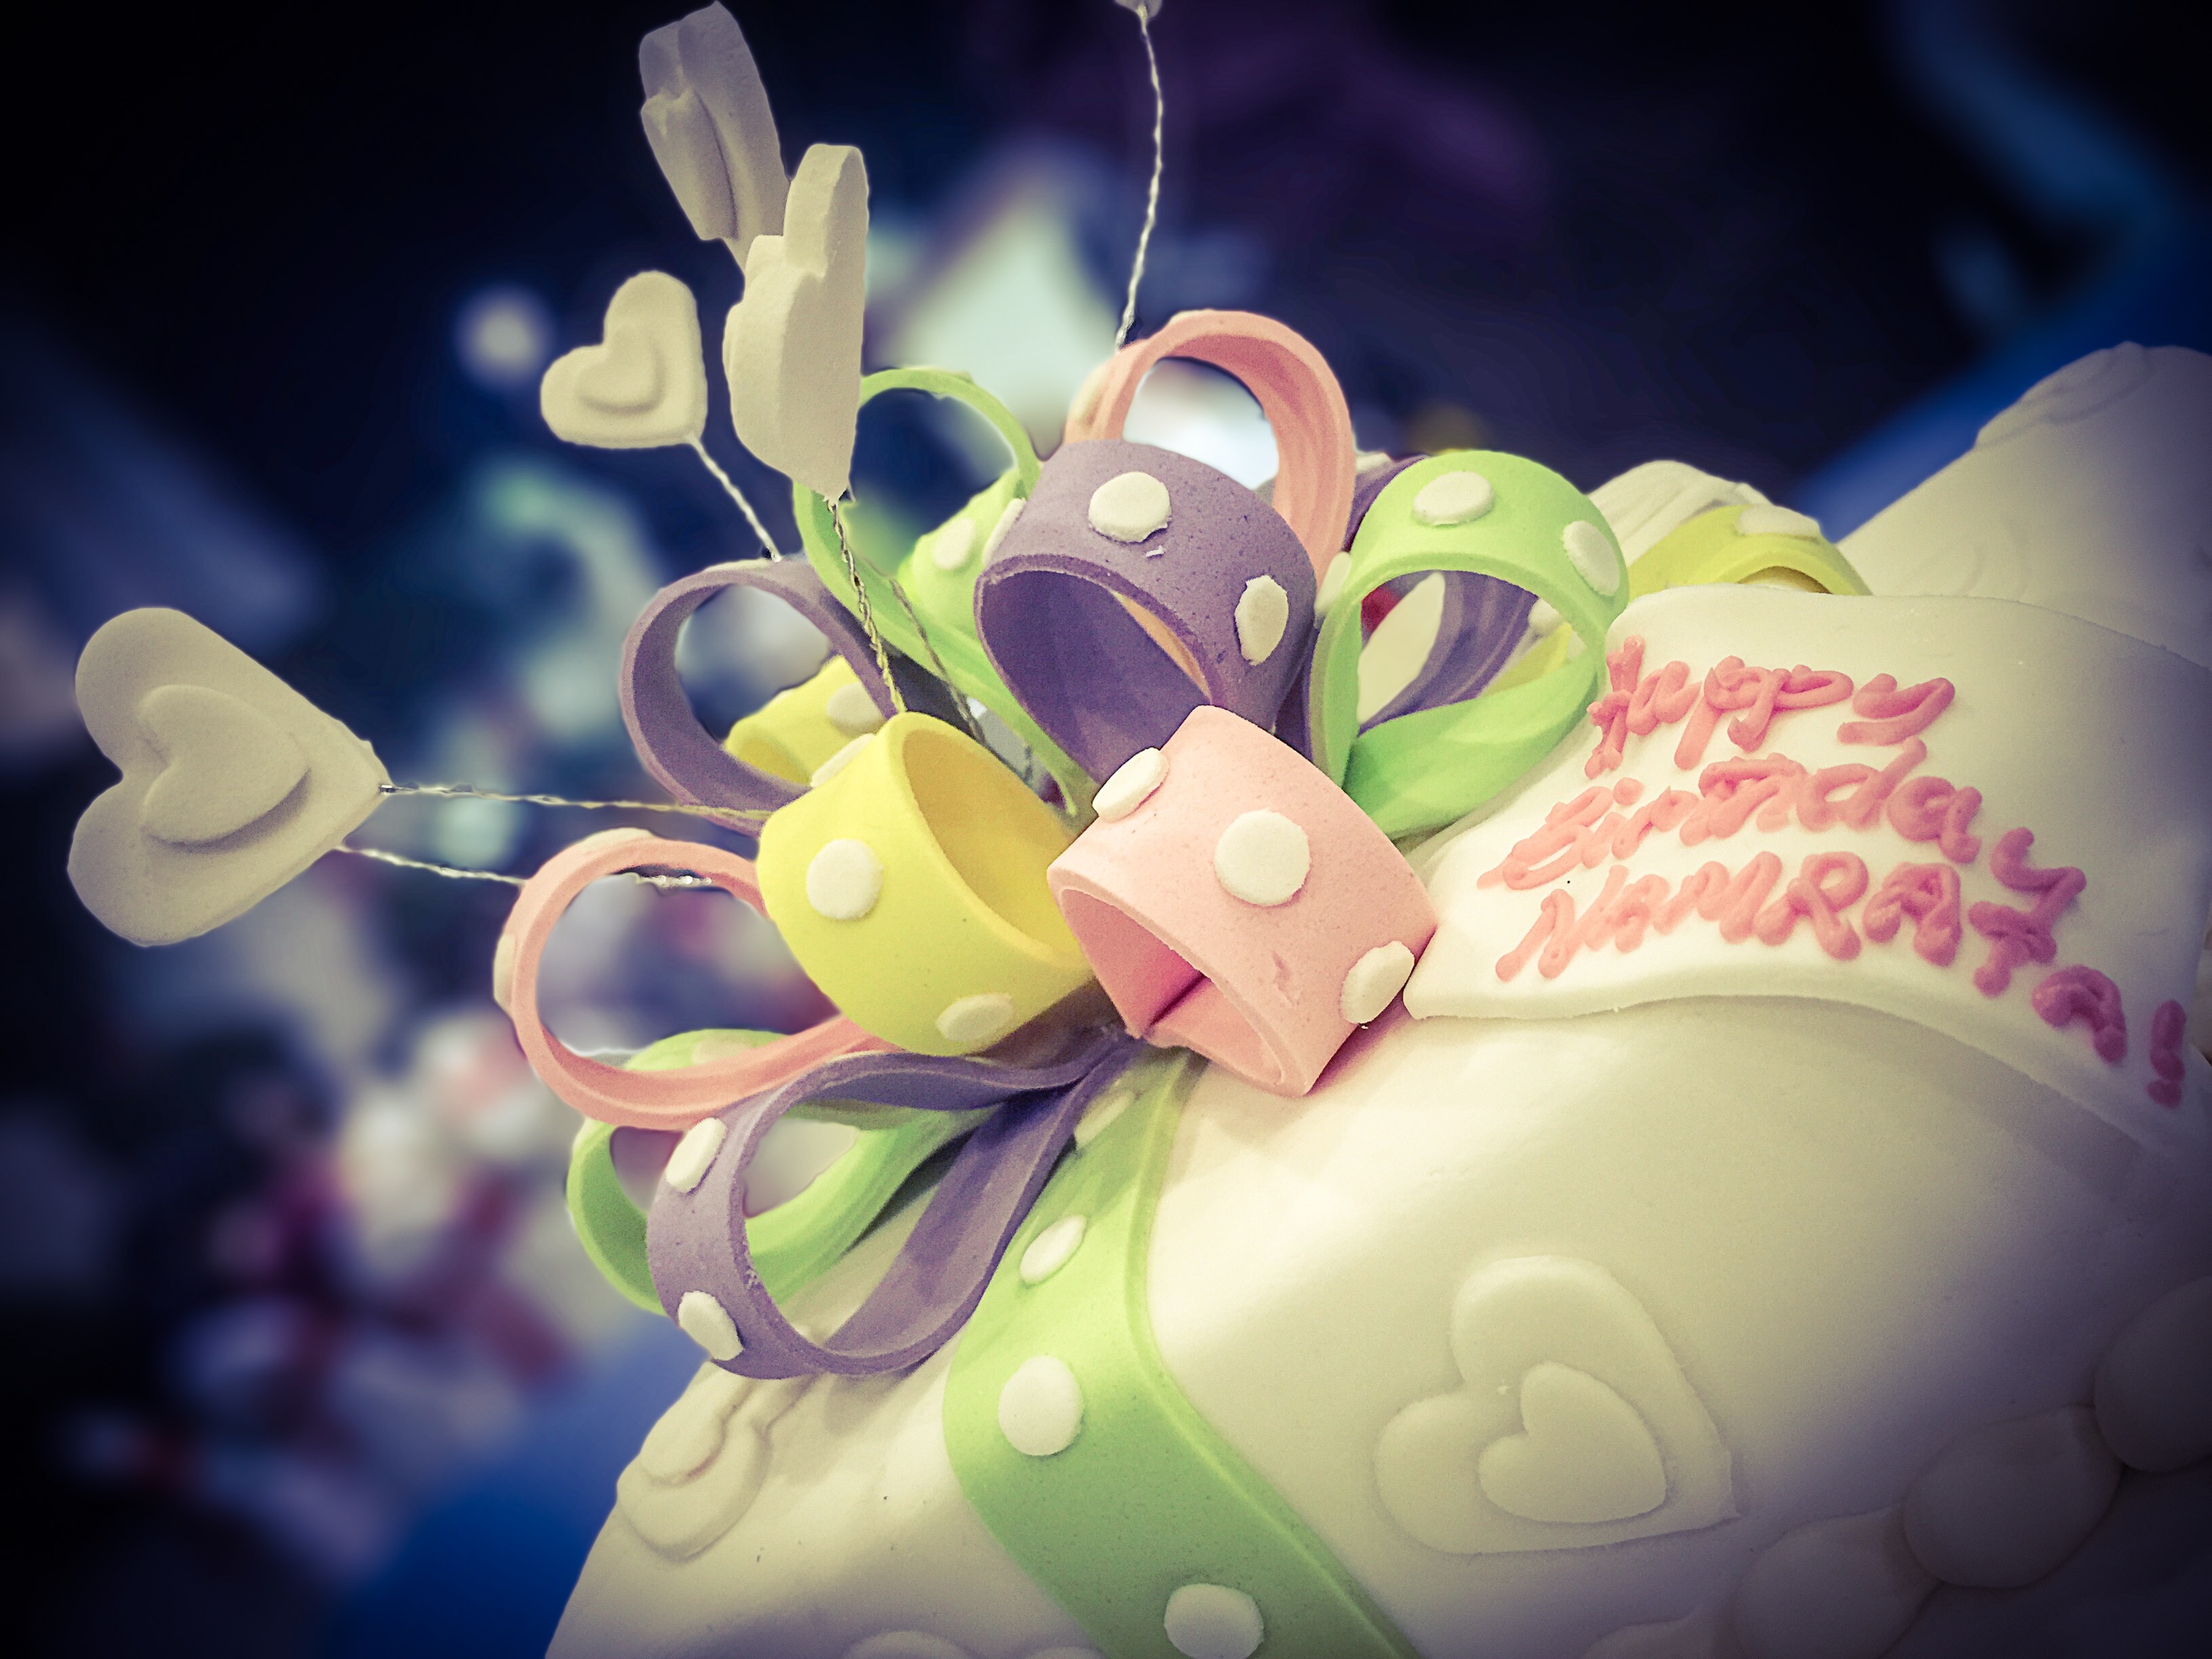
blossom, plant, white, sweet, round, flower, petal, heart, decoration, food, gourmet, dessert, eat, flora, cream, delicious, cake, bakery, celebrate, birthday cake, illustration, sugar, party, tasty, organ, birthday, macro photography, flowering plant, flower bouquet, birthday party, computer wallpaper, land plant